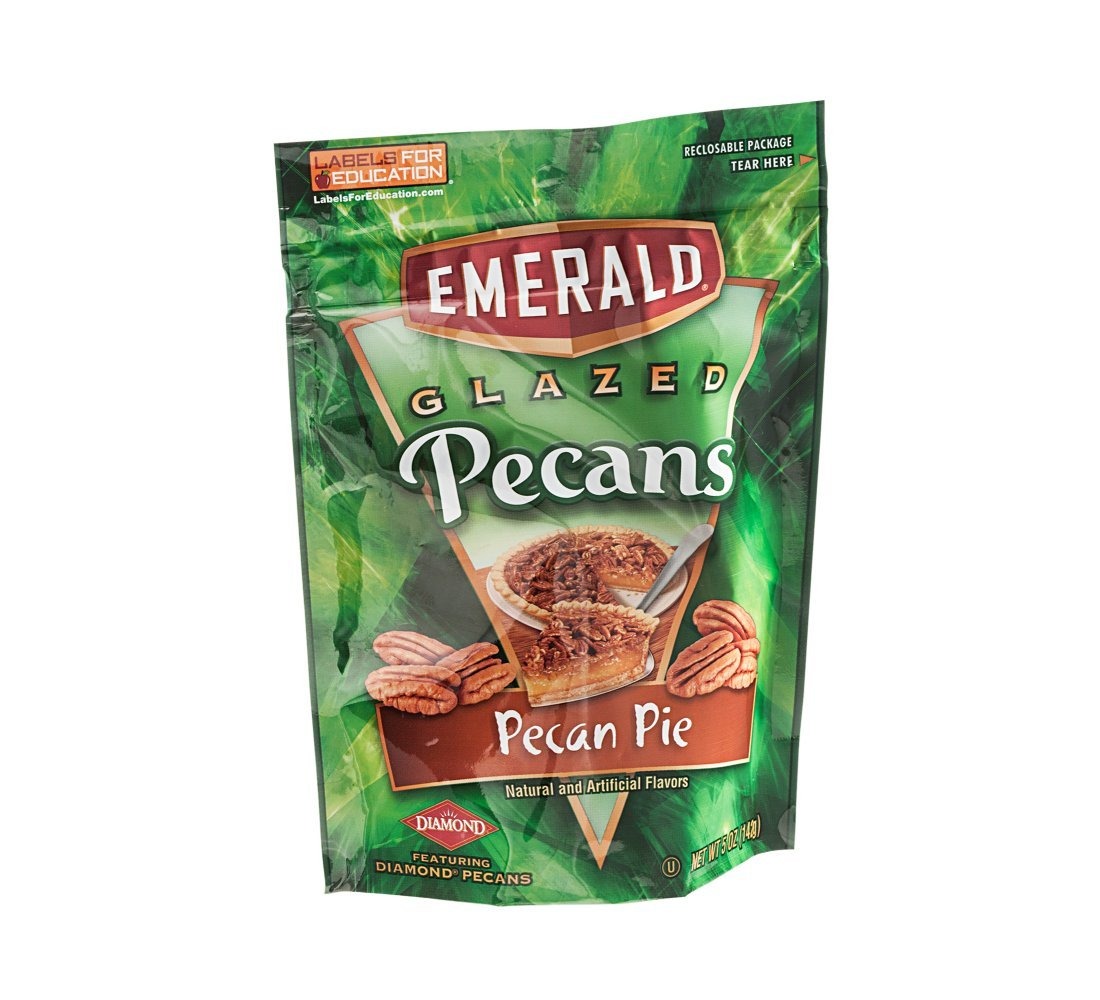
Item Name: Emerald Glazed Pecans, Non GMO, 5oz (Pack of 6)
Bullet Point 1: 6 Bags of Emerald Glazed Pecans - 5oz Per Bag
Bullet Point 2: Kettle-Cooked Snacking Sensation Made With Premium Pecans and Sweetened With a Delicious Crunchy Glaze
Bullet Point 3: Resealable Bag, Perfect For Dessert Toppings and Pecan Pie or As a Pleasurable Healthy Snack
Bullet Point 4: Certified Gluten-Free Kosher; No Artificial Flavors, Colors, or Preservatives
Product Description: Emerald Glazed Pecans explode with irresistible flavor.This kettle-cooked snacking sensation made with premium pecans are sweetened with a delicious, crunchy glaze to bring out the great flavors of pecan pie and pecans. Pure pleasure for your taste buds. Pecans glazed for a tasty touch of sweetness. Non-GMO Project Verified; Certified Gluten Free; Kosher; No artificial flavors, colors, or preservatives. A sweet and crunchy snack in a resealable bag to keep some fresh for later. Terrific for snacking!
Value: 30.0
Unit: Ounce

Price: 39.45